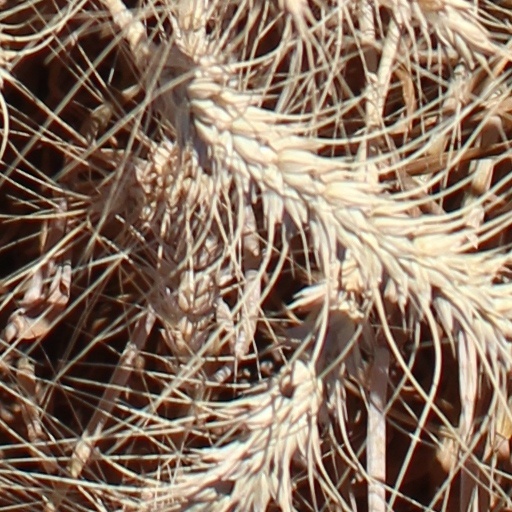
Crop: wheat